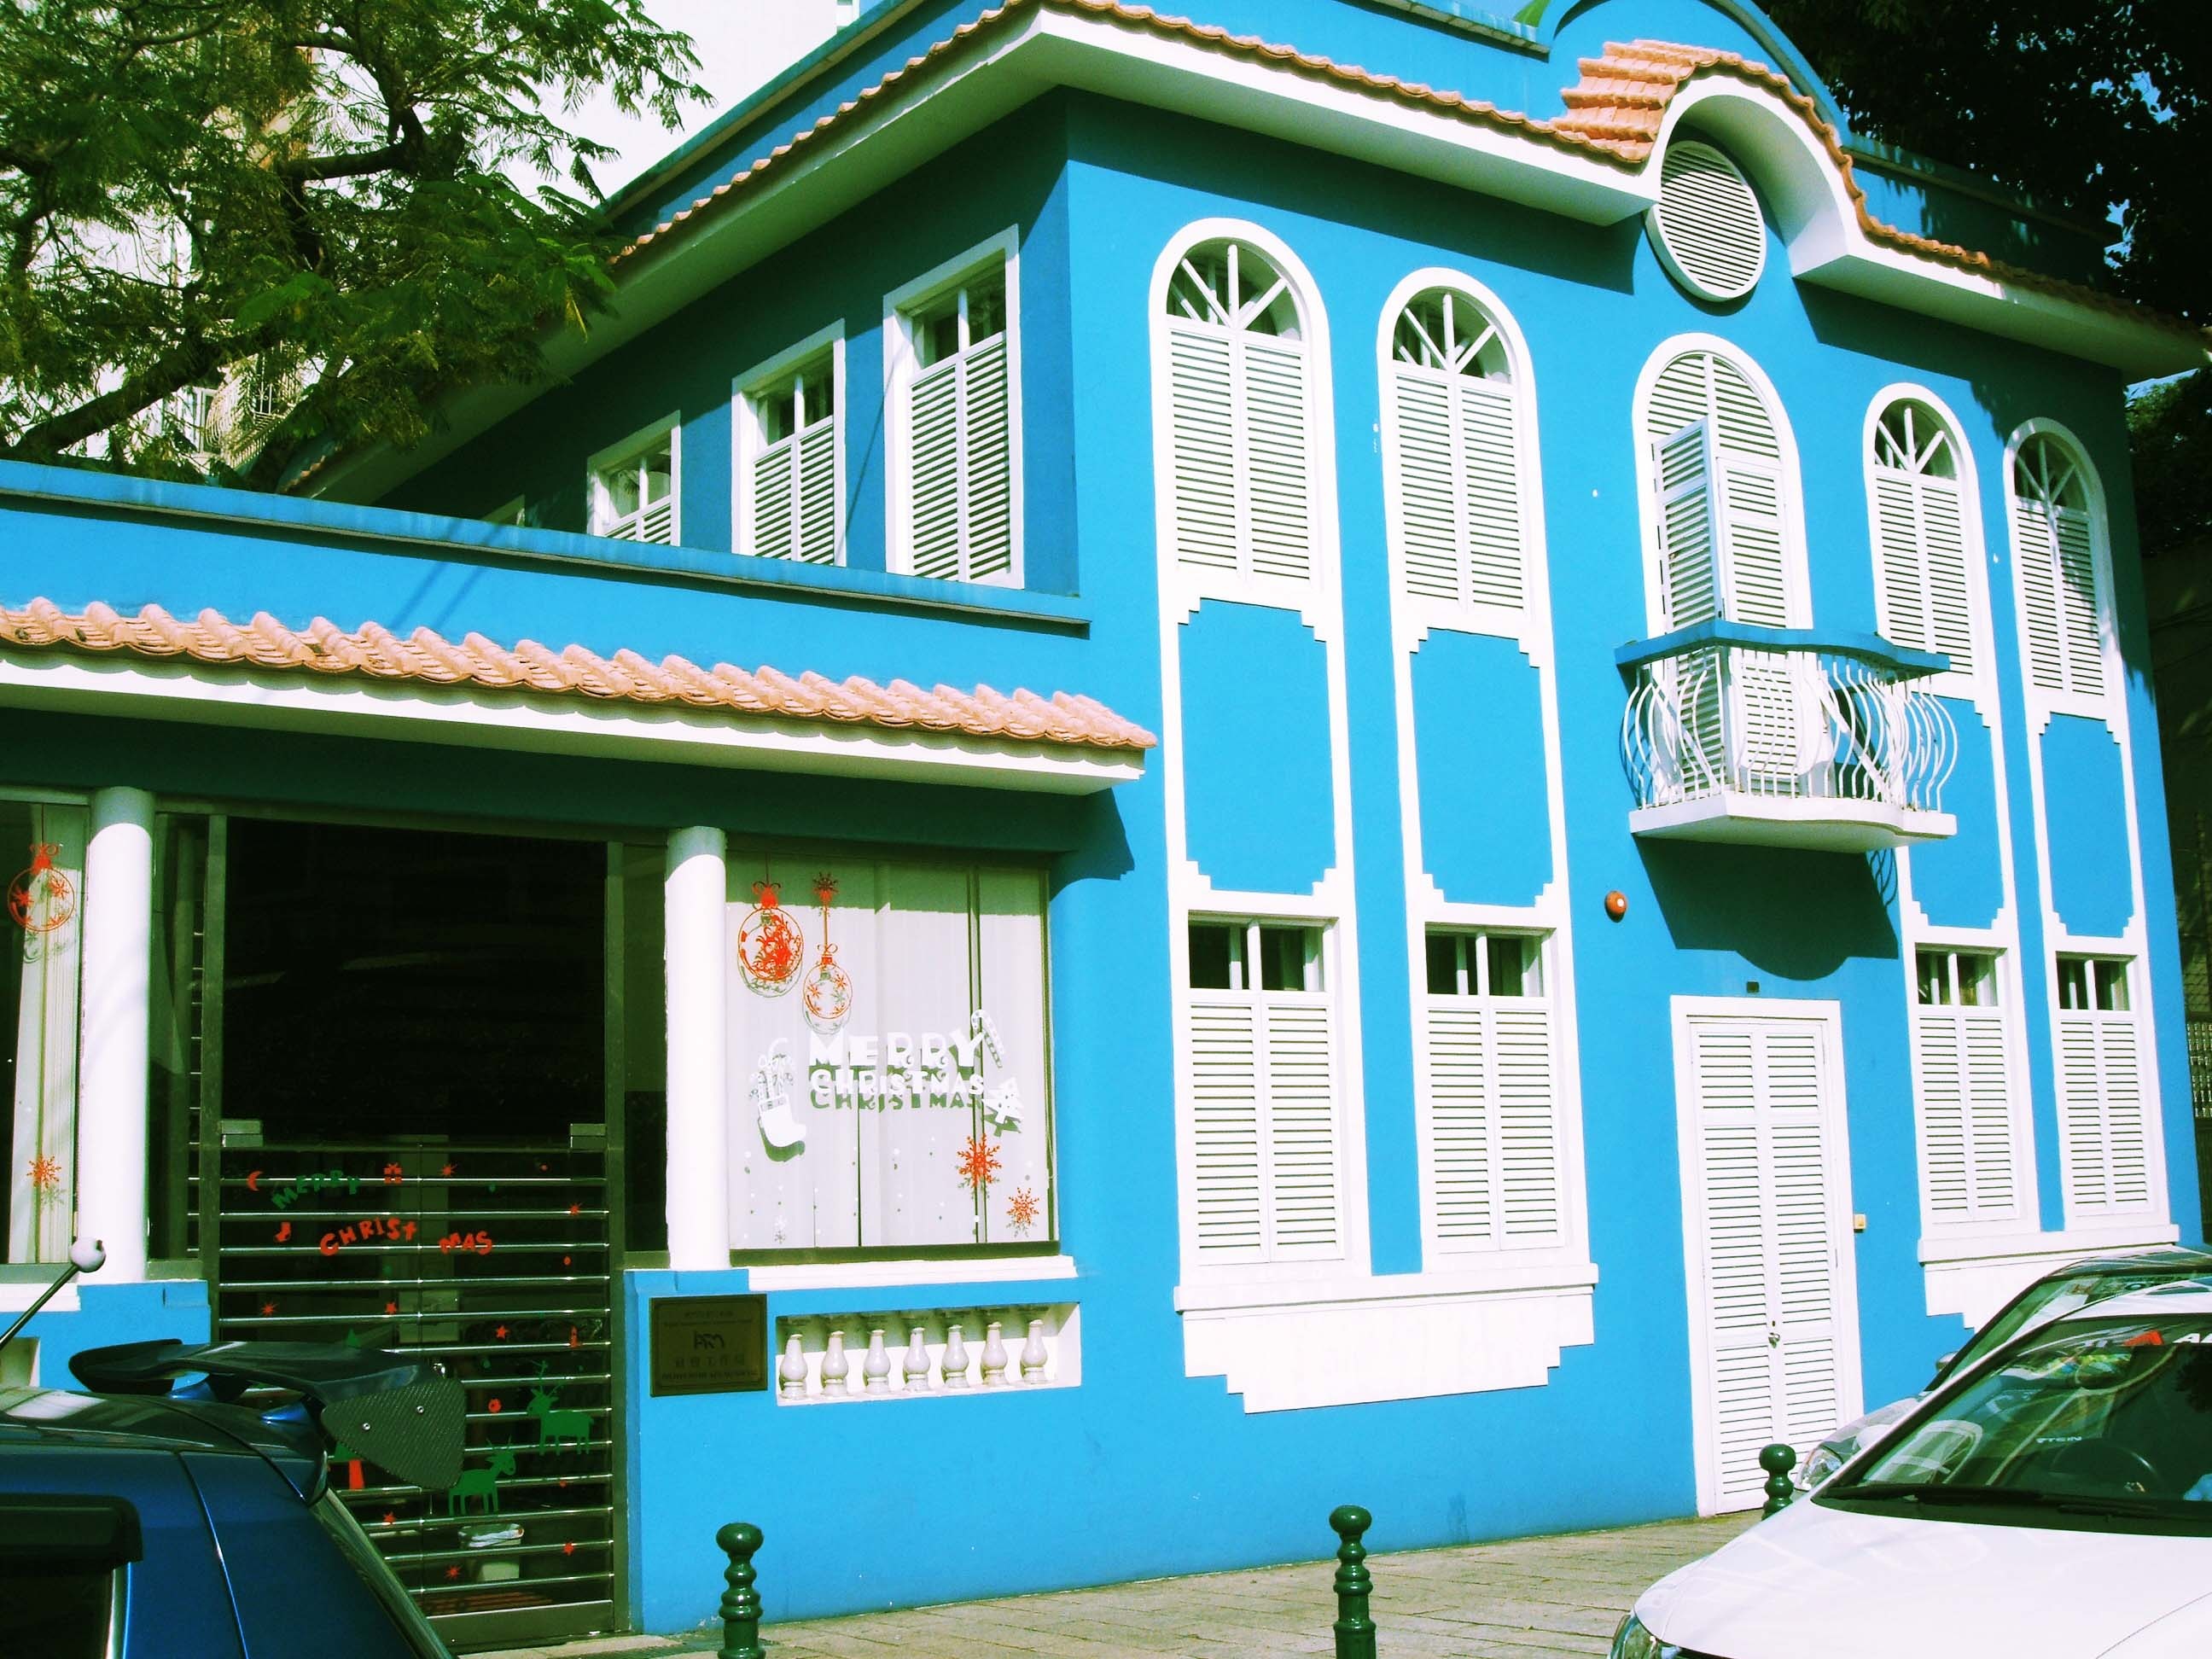
structure, restaurant, home, macau, blue house